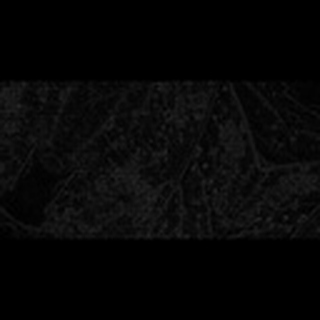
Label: cotton_aphids